Harold Reynolds

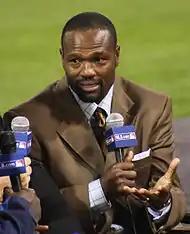
Reynolds at the 2008 World Series

Reynolds joined ESPN in 1996 as a lead studio analyst on "Baseball Tonight". He appeared at major baseball events on the ESPN set, including the All-Star Game and the World Series. He also was a commentator for ESPN's coverage of the College World Series and Little League World Series. However, he was fired from the network in July 2006 following accusations of sexual harassment. Reynolds called the incident "a total misunderstanding," claiming that a hug he had given a woman had been misinterpreted. Reynolds filed a $5 million lawsuit against ESPN for payment of the remainder of his contract. ESPN settled the case with Reynolds in April 2008, and paid him a seven-figure sum.